Szamosújlak

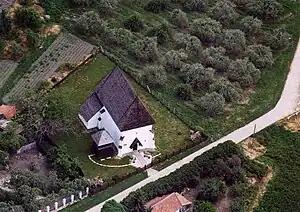
Szamosújlak, church from a bird's eye view

Szamosújlak is a village in Szabolcs-Szatmár-Bereg county, in the Northern Great Plain region of eastern Hungary.